Cincinnati Reds

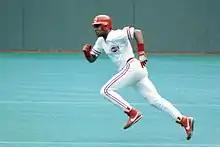
Barry Larkin playing in Riverfront Stadium in 1990

The Cincinnati Reds play their home games at Great American Ball Park, located at 100 Joe Nuxhall Way, in downtown Cincinnati. Great American Ball Park opened in 2003 at the cost of $290 million and has a capacity of 42,271. Along with serving as the home field for the Reds, the stadium also holds the Cincinnati Reds Hall of Fame, which was added as a part of Reds tradition allowing fans to walk through the history of the franchise as well as participating in many interactive baseball features.